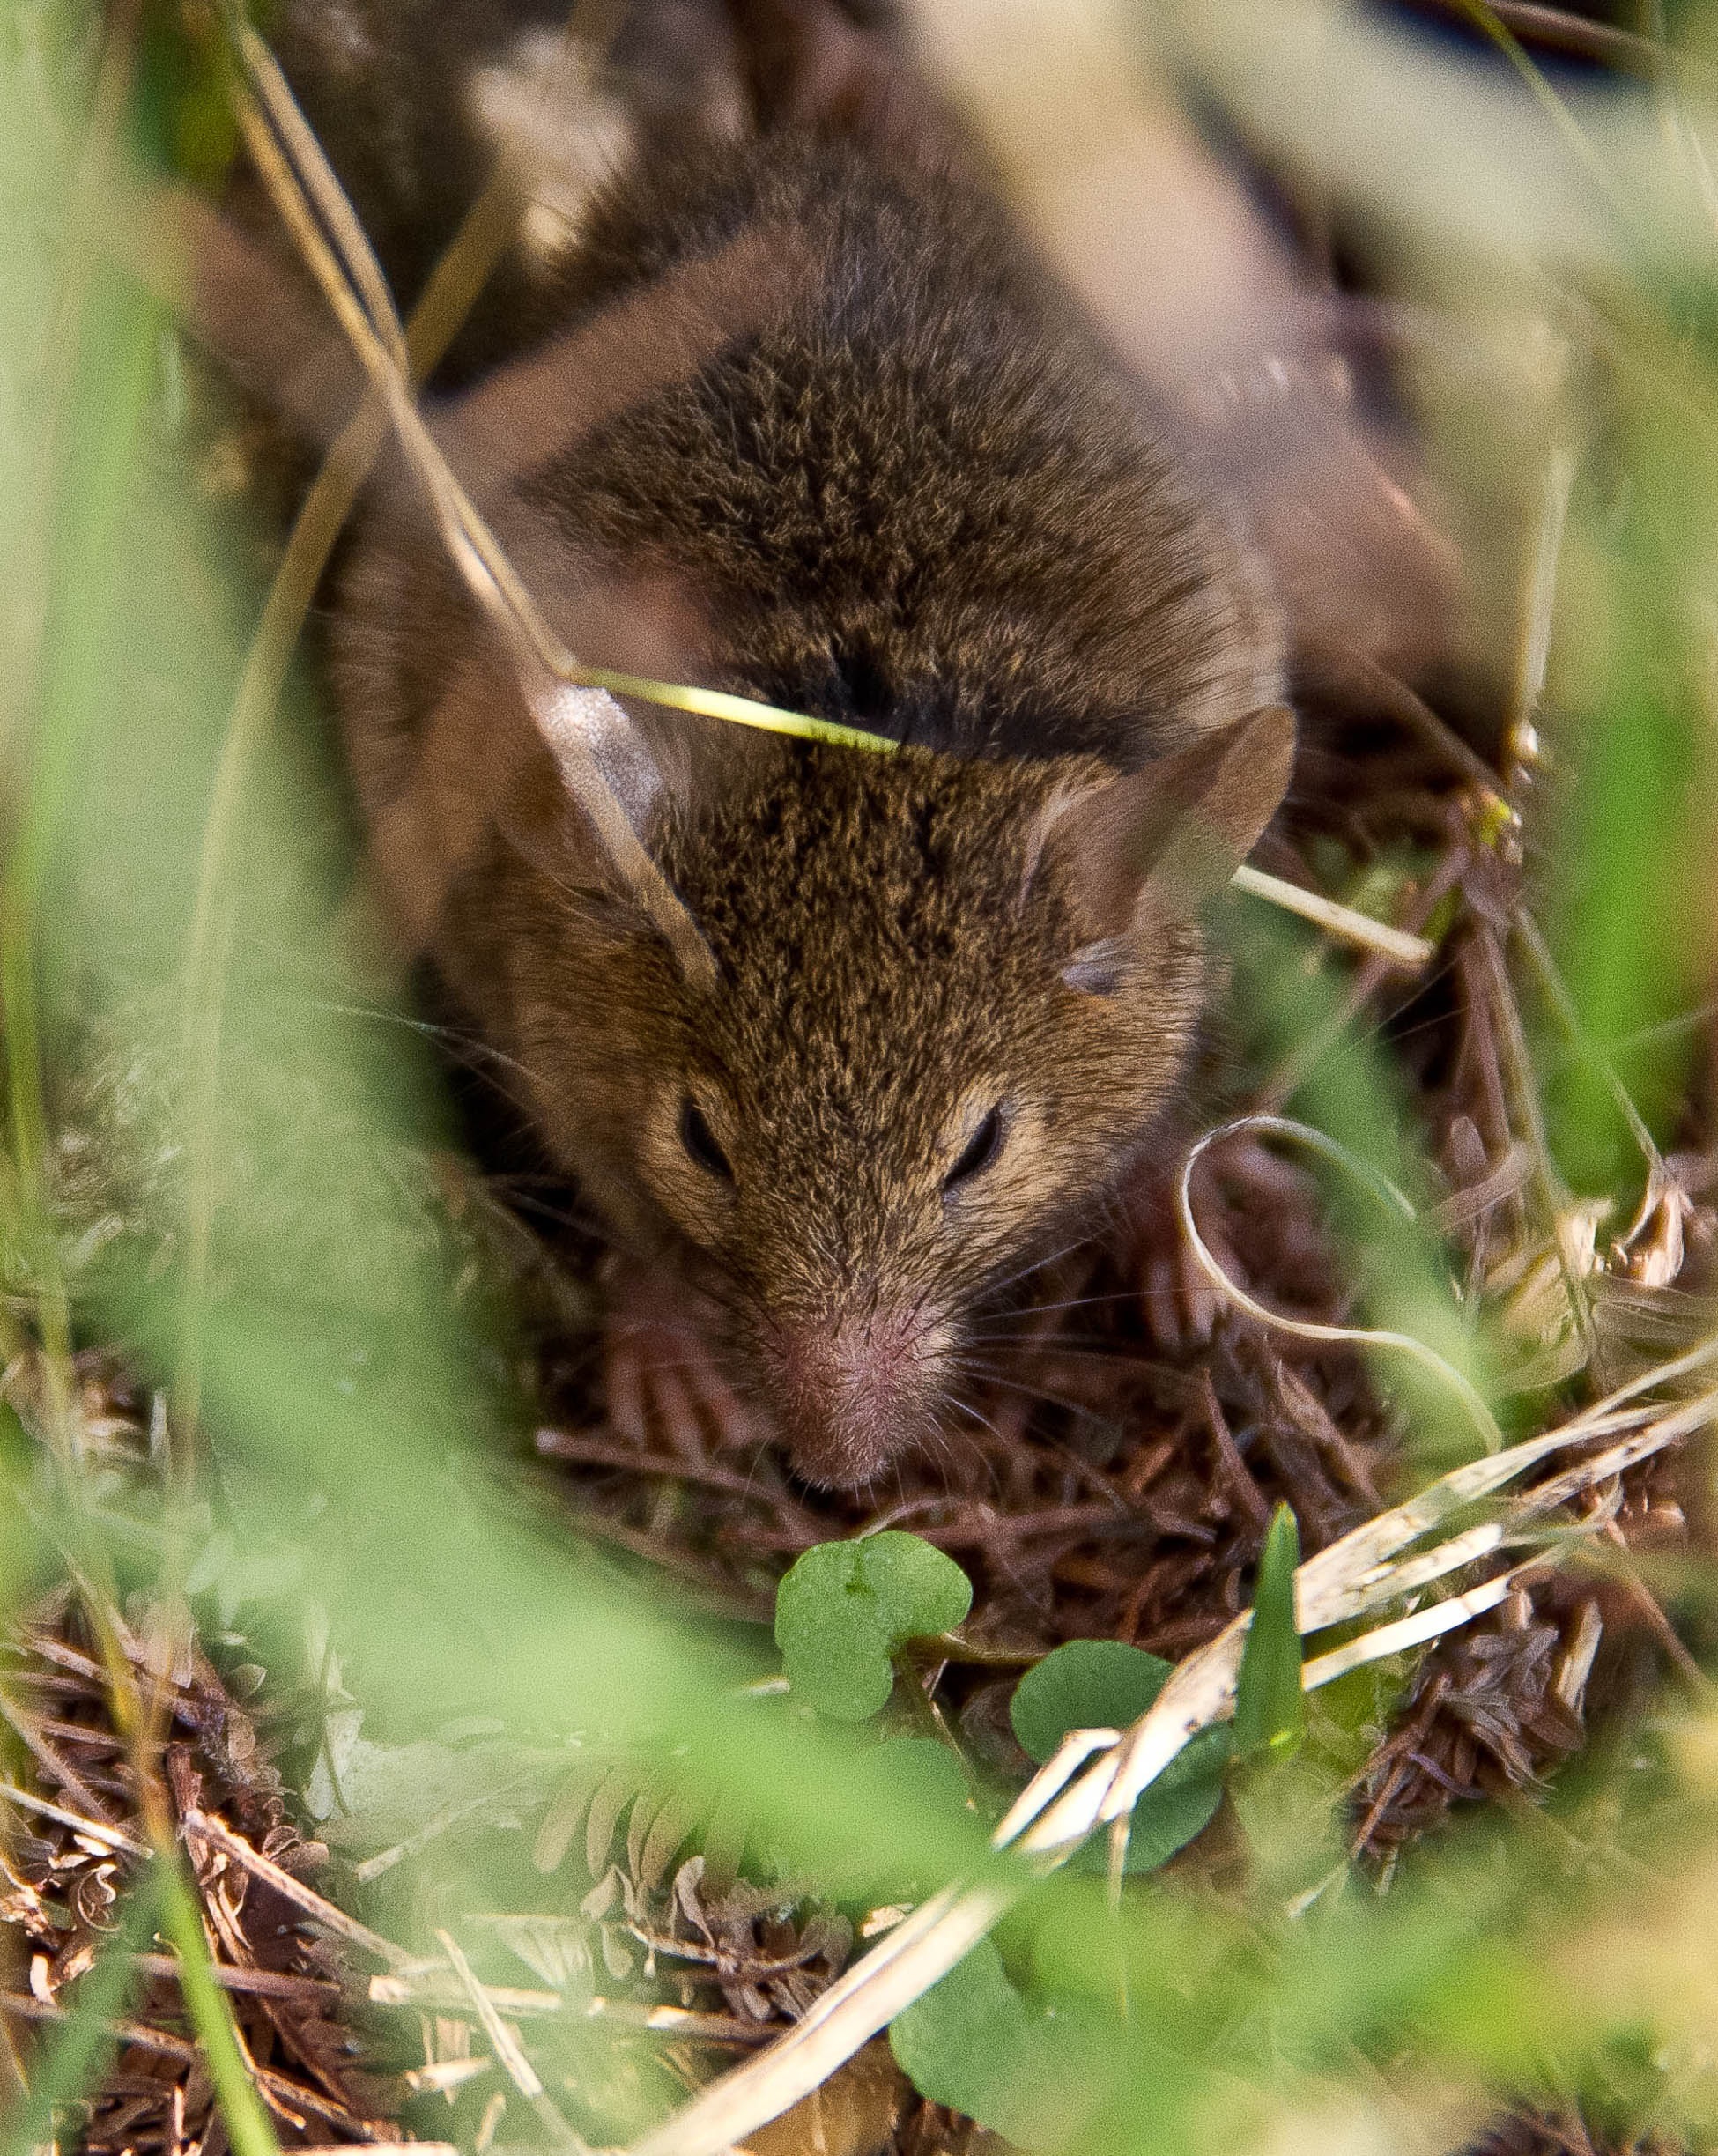
nature, grass, mouse, wildlife, wild, bush, mammal, rodent, fauna, australia, whiskers, vertebrate, queensland, marsupial, antechinus, marsupial mouse